Datura stramonium

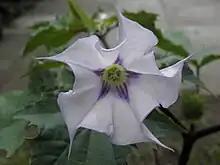

One of the primary active agents in "Datura" is atropine, which has been used in traditional medicine and for recreation over centuries. The leaves are generally smoked, either in a cigarette or a pipe.